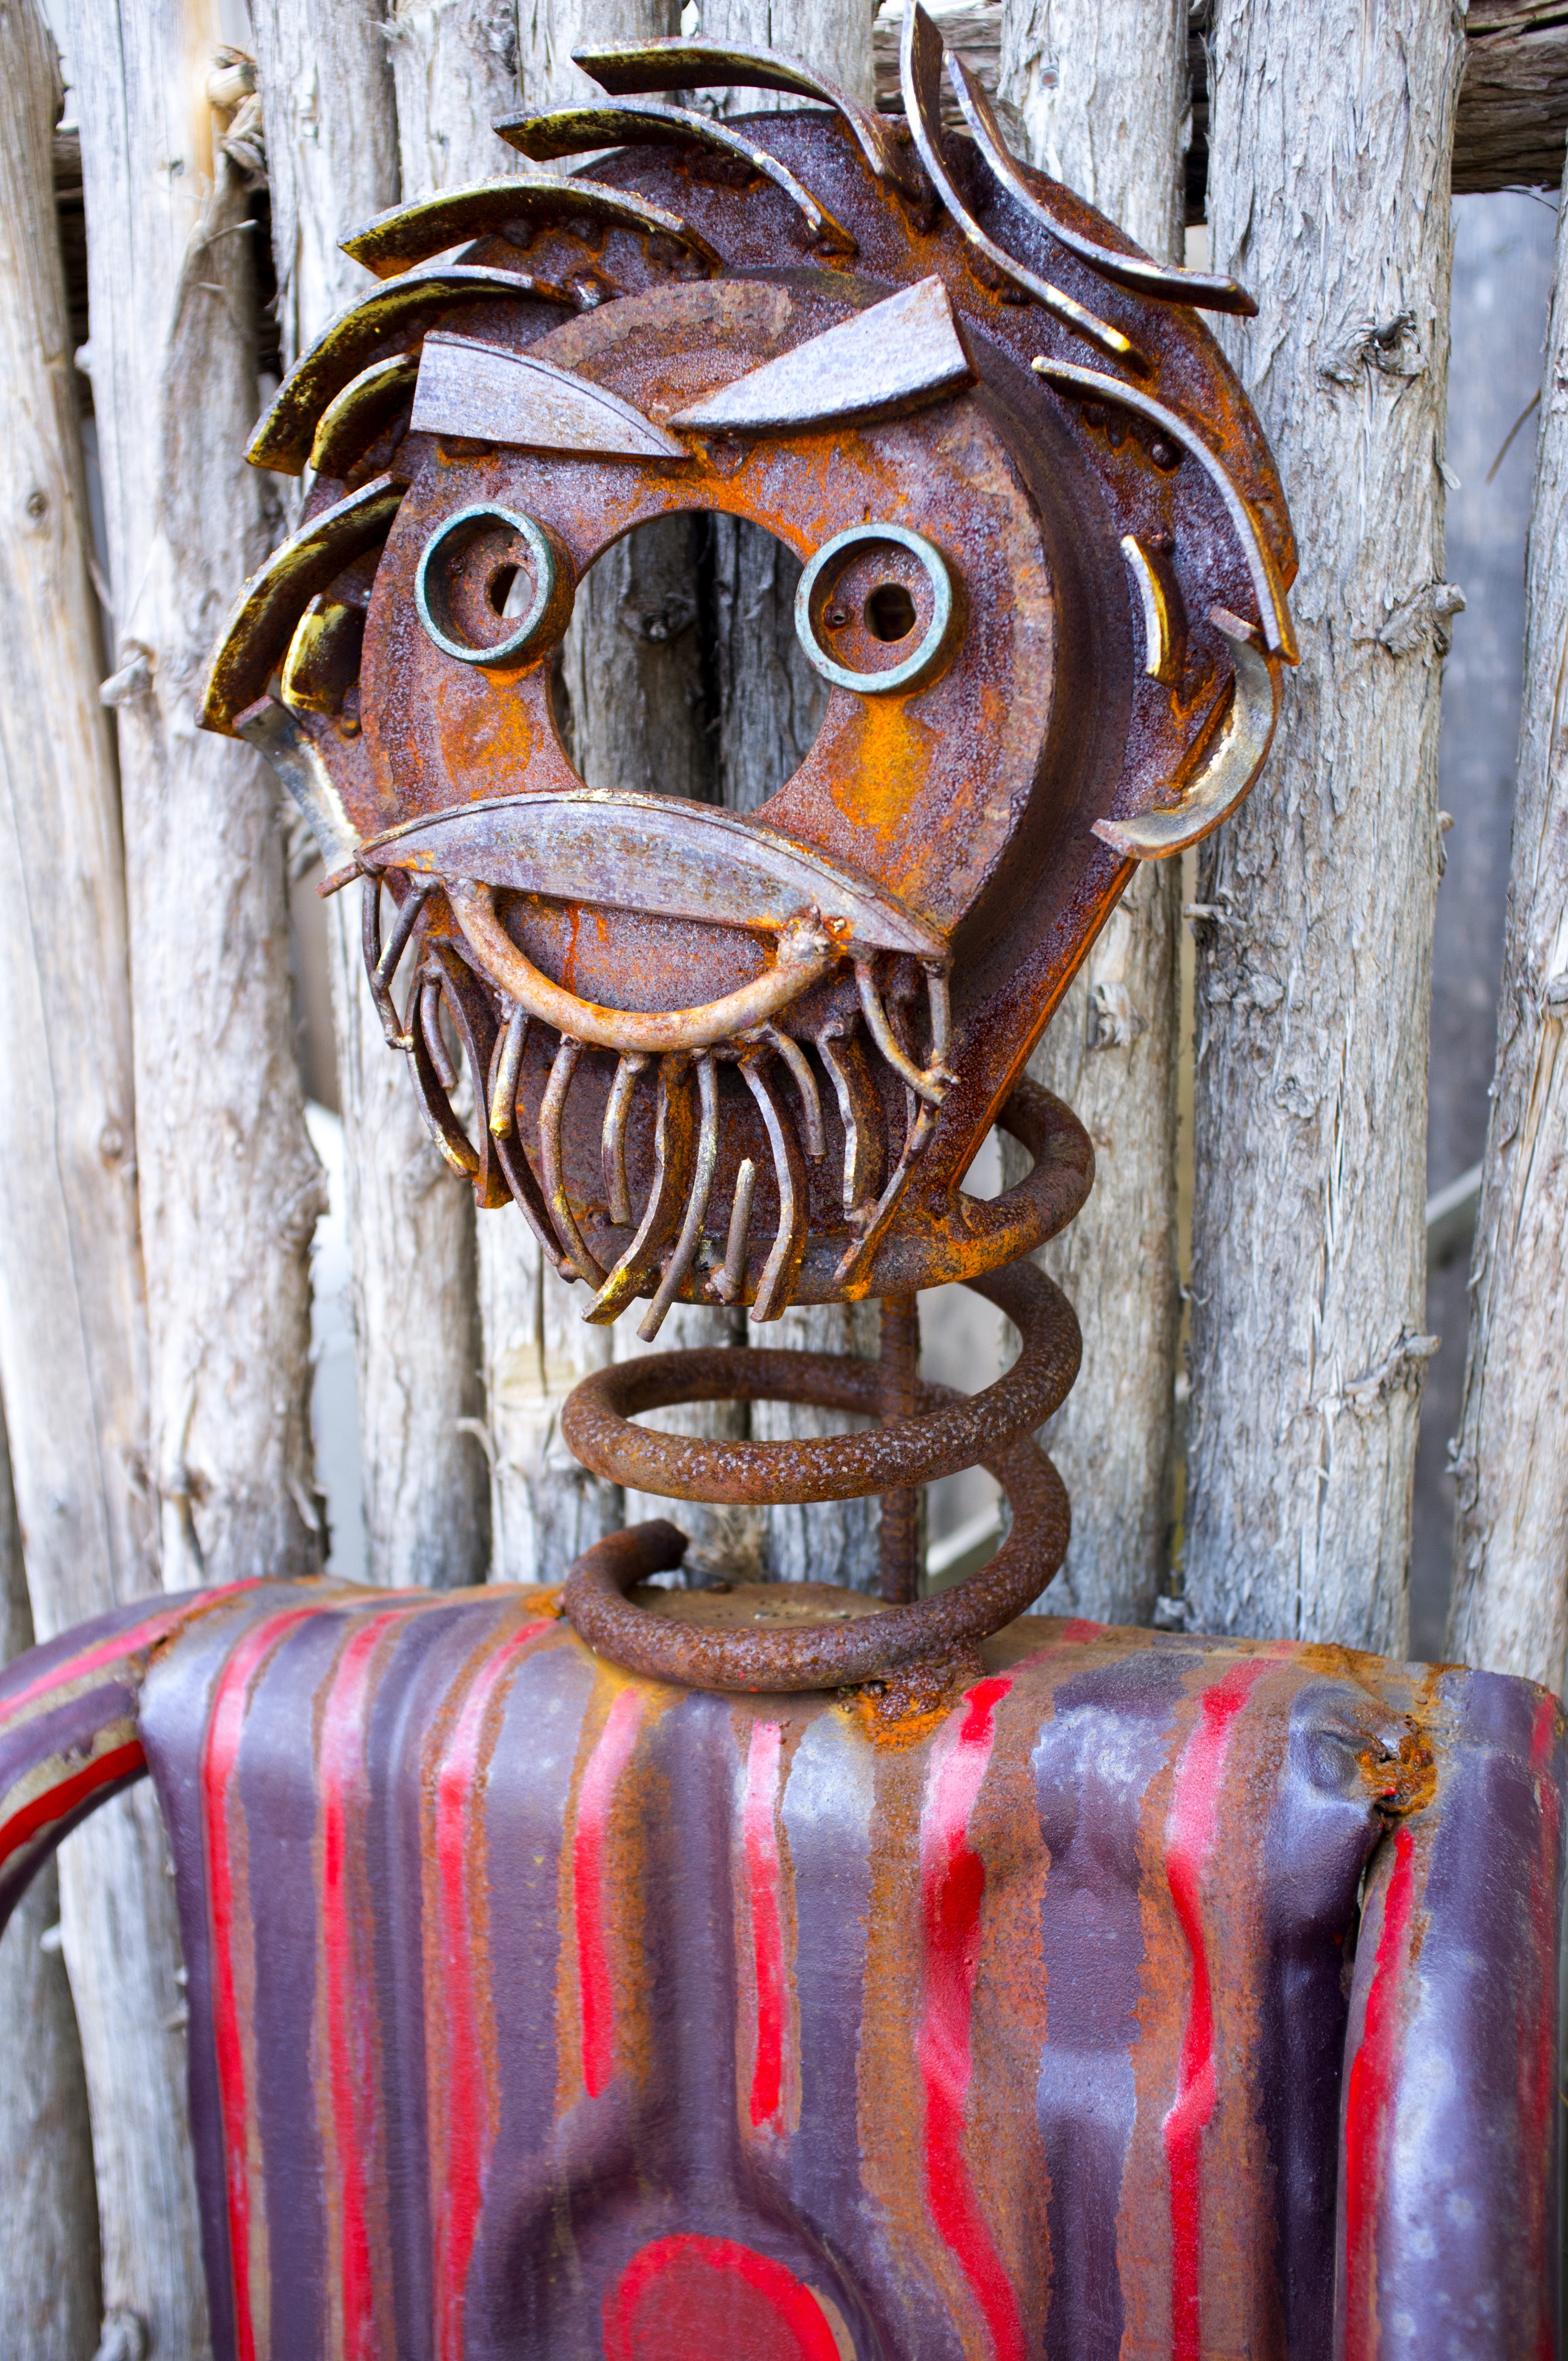
wood, statue, red, color, sculpture, art, figure, temple, funny, iron man, carving, body, tiki